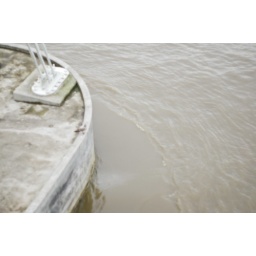
Some flat water around the base of the golden jubilee/hungerford bridge. FASCINATING I KNOW.